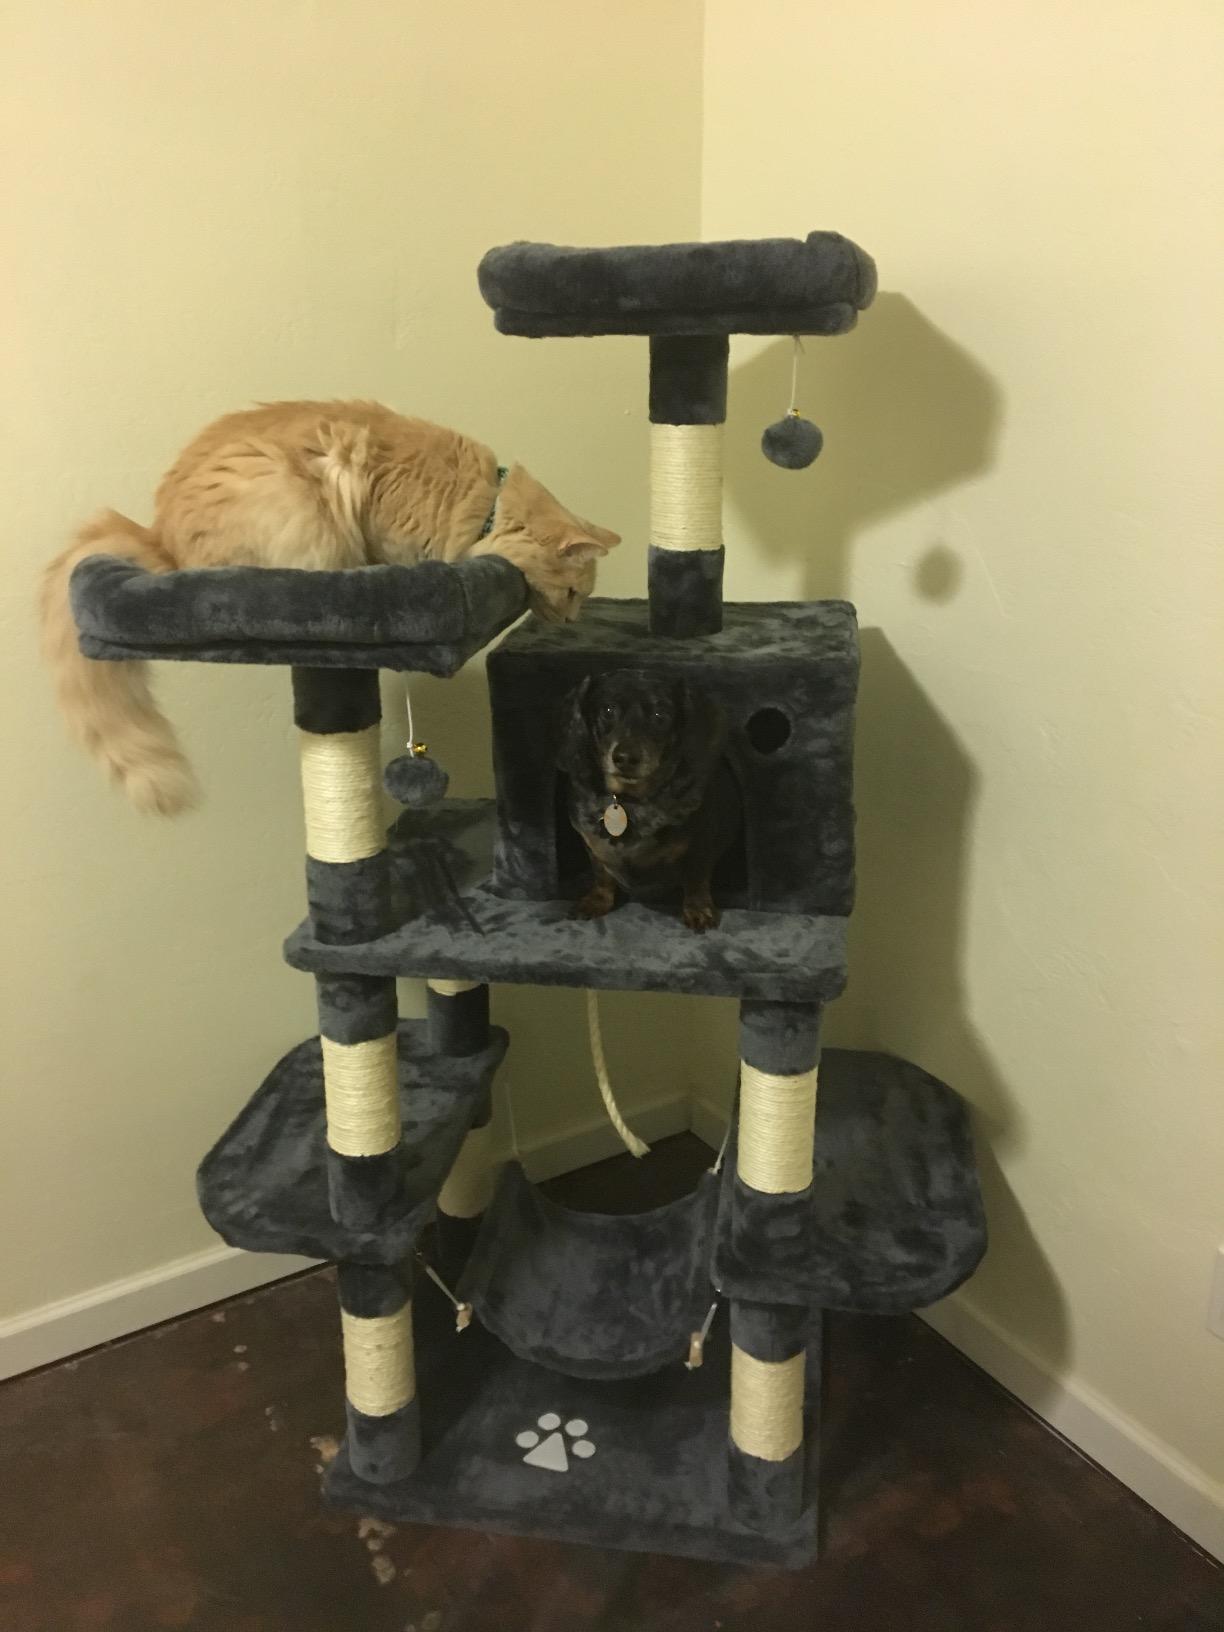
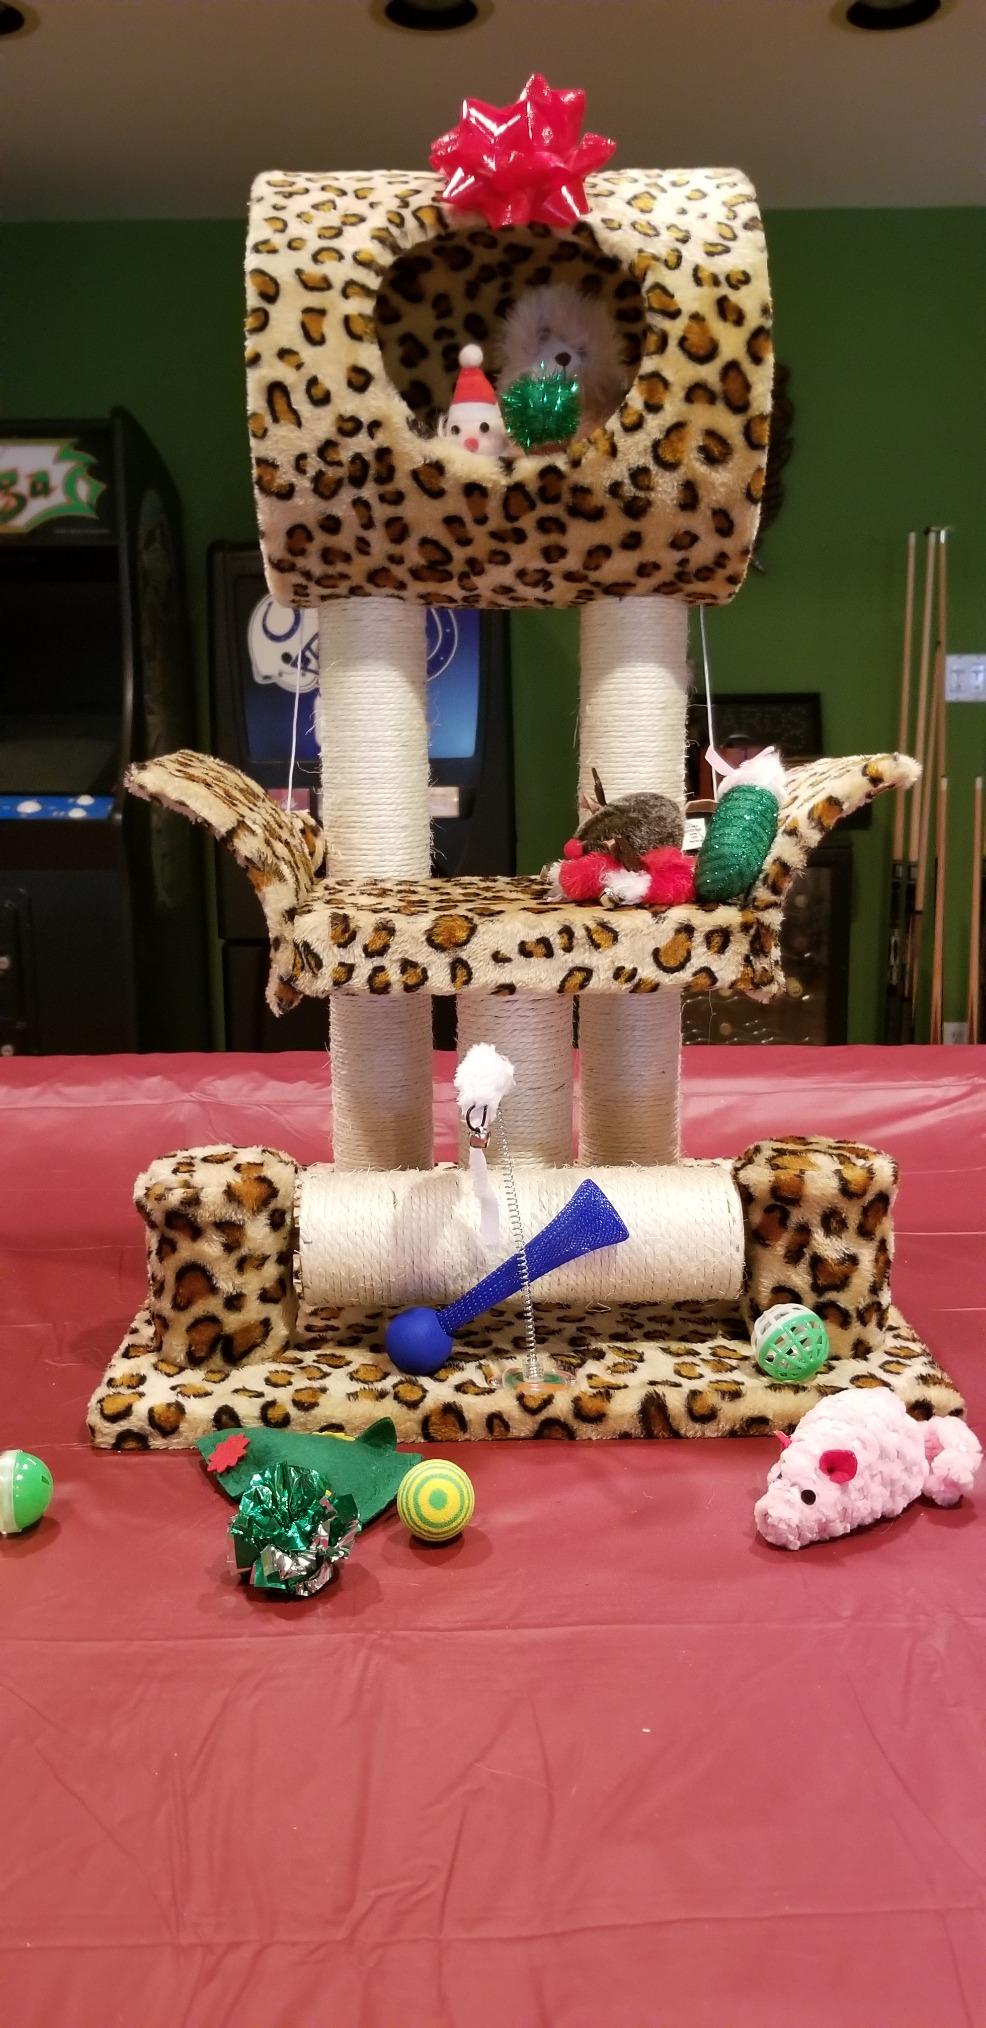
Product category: items_cat tree
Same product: no